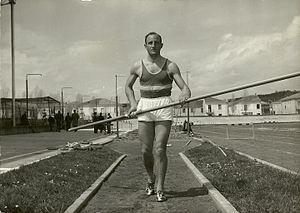
Giulio Chiesa est un athlète italien, spécialiste du saut à la perche.